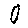
Label: 0